Alexandre Kojève

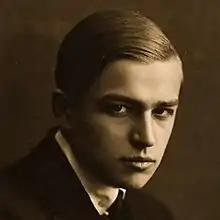
Kojève in Berlin, 1922

Aleksandr Vladimirovich Kozhevnikov was born in the Russian Empire to a wealthy and influential family. His uncle was the abstract artist Wassily Kandinsky, about whose work he would write an influential essay in 1936. He was educated at the University of Berlin and the University of Heidelberg, both in Germany. In Heidelberg, he completed in 1926 his PhD thesis on the Russian religious philosopher Vladimir Soloviev's views on the union of God and man in Christ under the direction of Karl Jaspers. The title of his thesis was "Die religiöse Philosophie Wladimir Solowjews" ("The Religious Philosophy of Vladimir Soloviev").